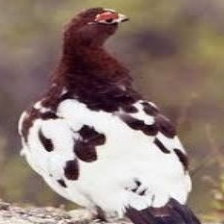
Species: WILLOW PTARMIGAN
Scientific name: LAGOPUS LAGOPUS